Calle 13 (album)

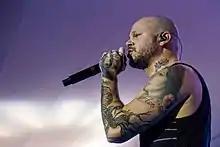
Residente (pictured) aimed to discuss a variety of subjects on the album and was praised for his unique lyricism.

The album was mostly known for its new sound in reggaeton, where most of the tracks were composed of different rhythms and lyrics, without use of the dem bow beat. The album is a blend of reggaeton and hip hop, all with a humorous and sarcastic feel to it in subject matter. Anthony Colombo of "Billboard" noted that the album contains influences "that range from formal conservatory training to street music, animation, and Dadaism". The album additionally contains elements of salsa, funk, and electronica. The record features live percussion throughout, and some songs contain cumbia-influenced instrumentation. With "Calle 13", the group started to be labeled as reggaeton, a genre that the duo wished to distance itself from. Visitante commented on the situation: "The truth is that the first record had only four reggaetons. Those were the cuts used for promotional purposes, and so that’s the brand that was put on us. But from the beginning, to me, reggaeton never offered anything musically. My brother liked it, yes, but we always tried to execute it in an organic way, with real instruments and mixing it with other genres."